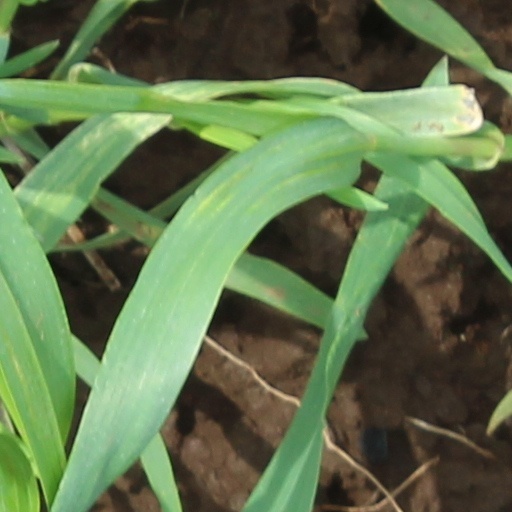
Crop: wheat